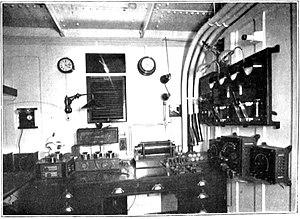
Photographie de ""la salle de l'opérateur sur un paquebot (semble être l'Olympique ), montrant l'appareil de réception et d’émission d'une station de 5 kW en télégraphie sans fil"", qui est apparue entre les pages 252 et 253 dans l'édition de 1913 de ""l'Annuaire de la télégraphie et de la téléphonie sans fil""."